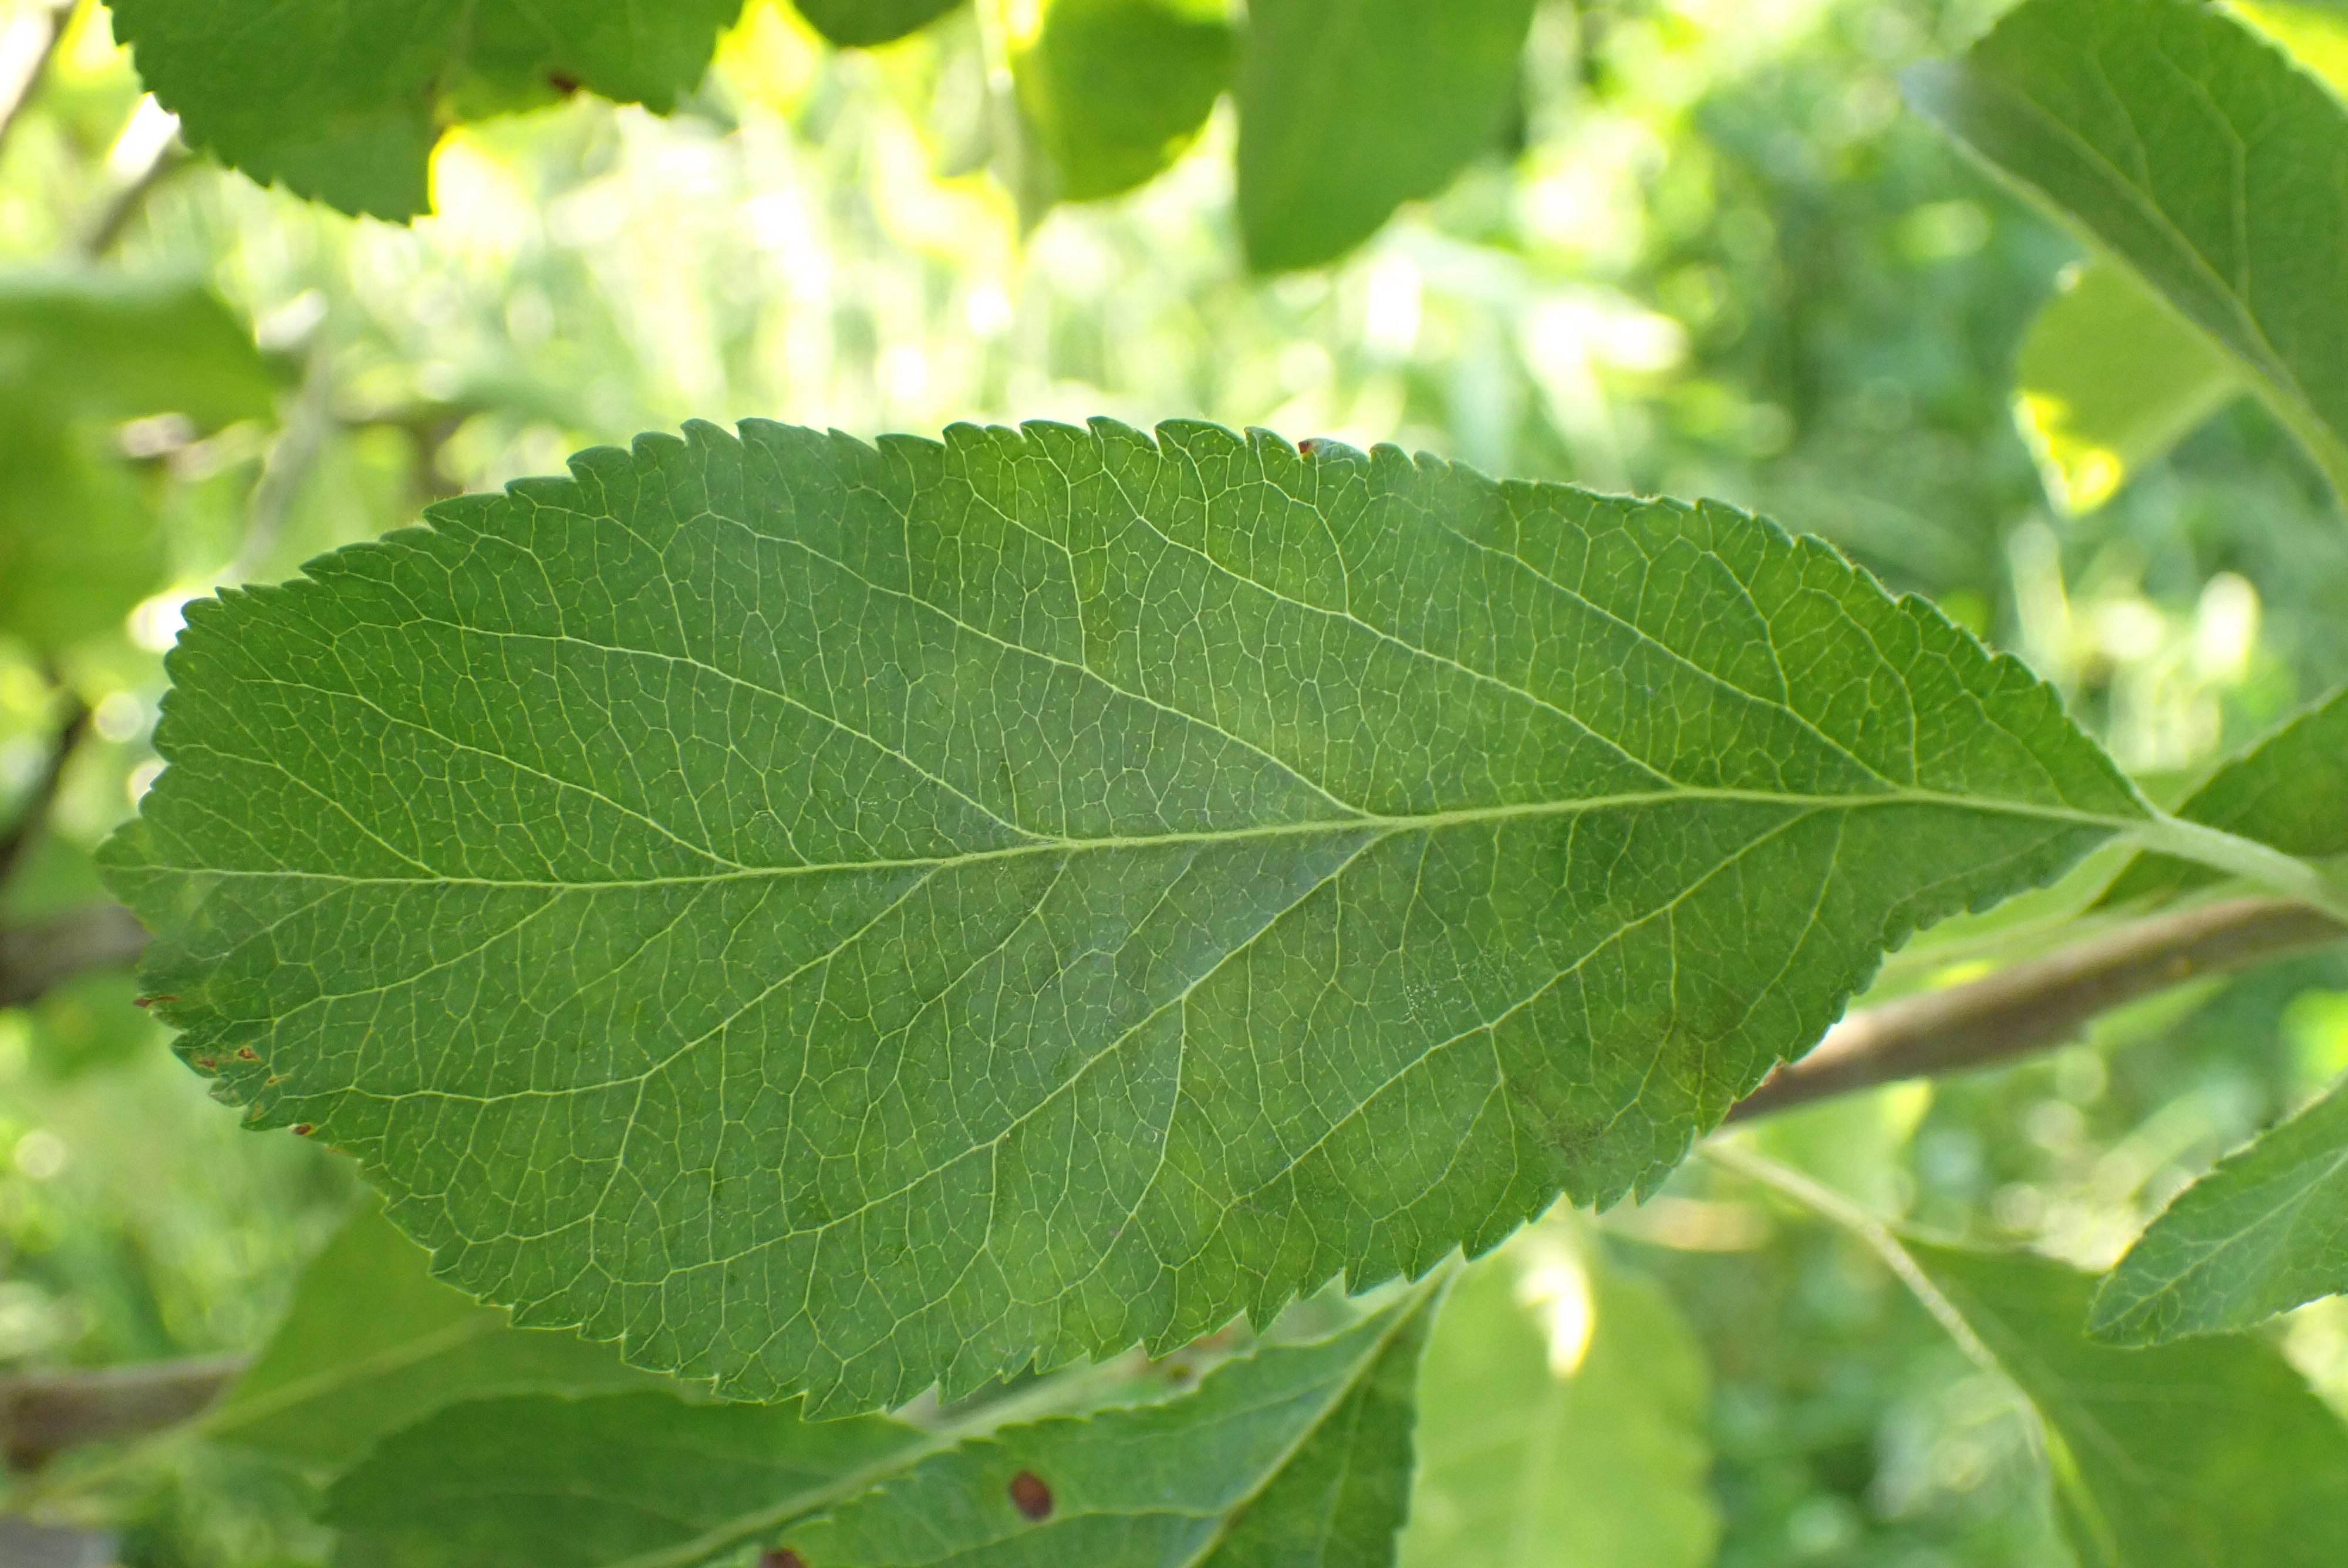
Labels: scab